Jimmy McIntosh

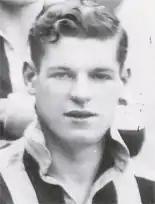

James McLaughlin McIntosh (5 April 1918 – 4 April 2000) was a Scottish professional footballer and manager. As a player McIntosh was a fast, strong, stocky forward.